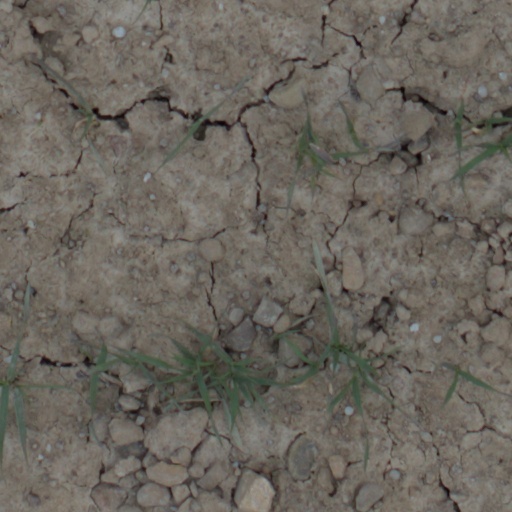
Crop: wheat